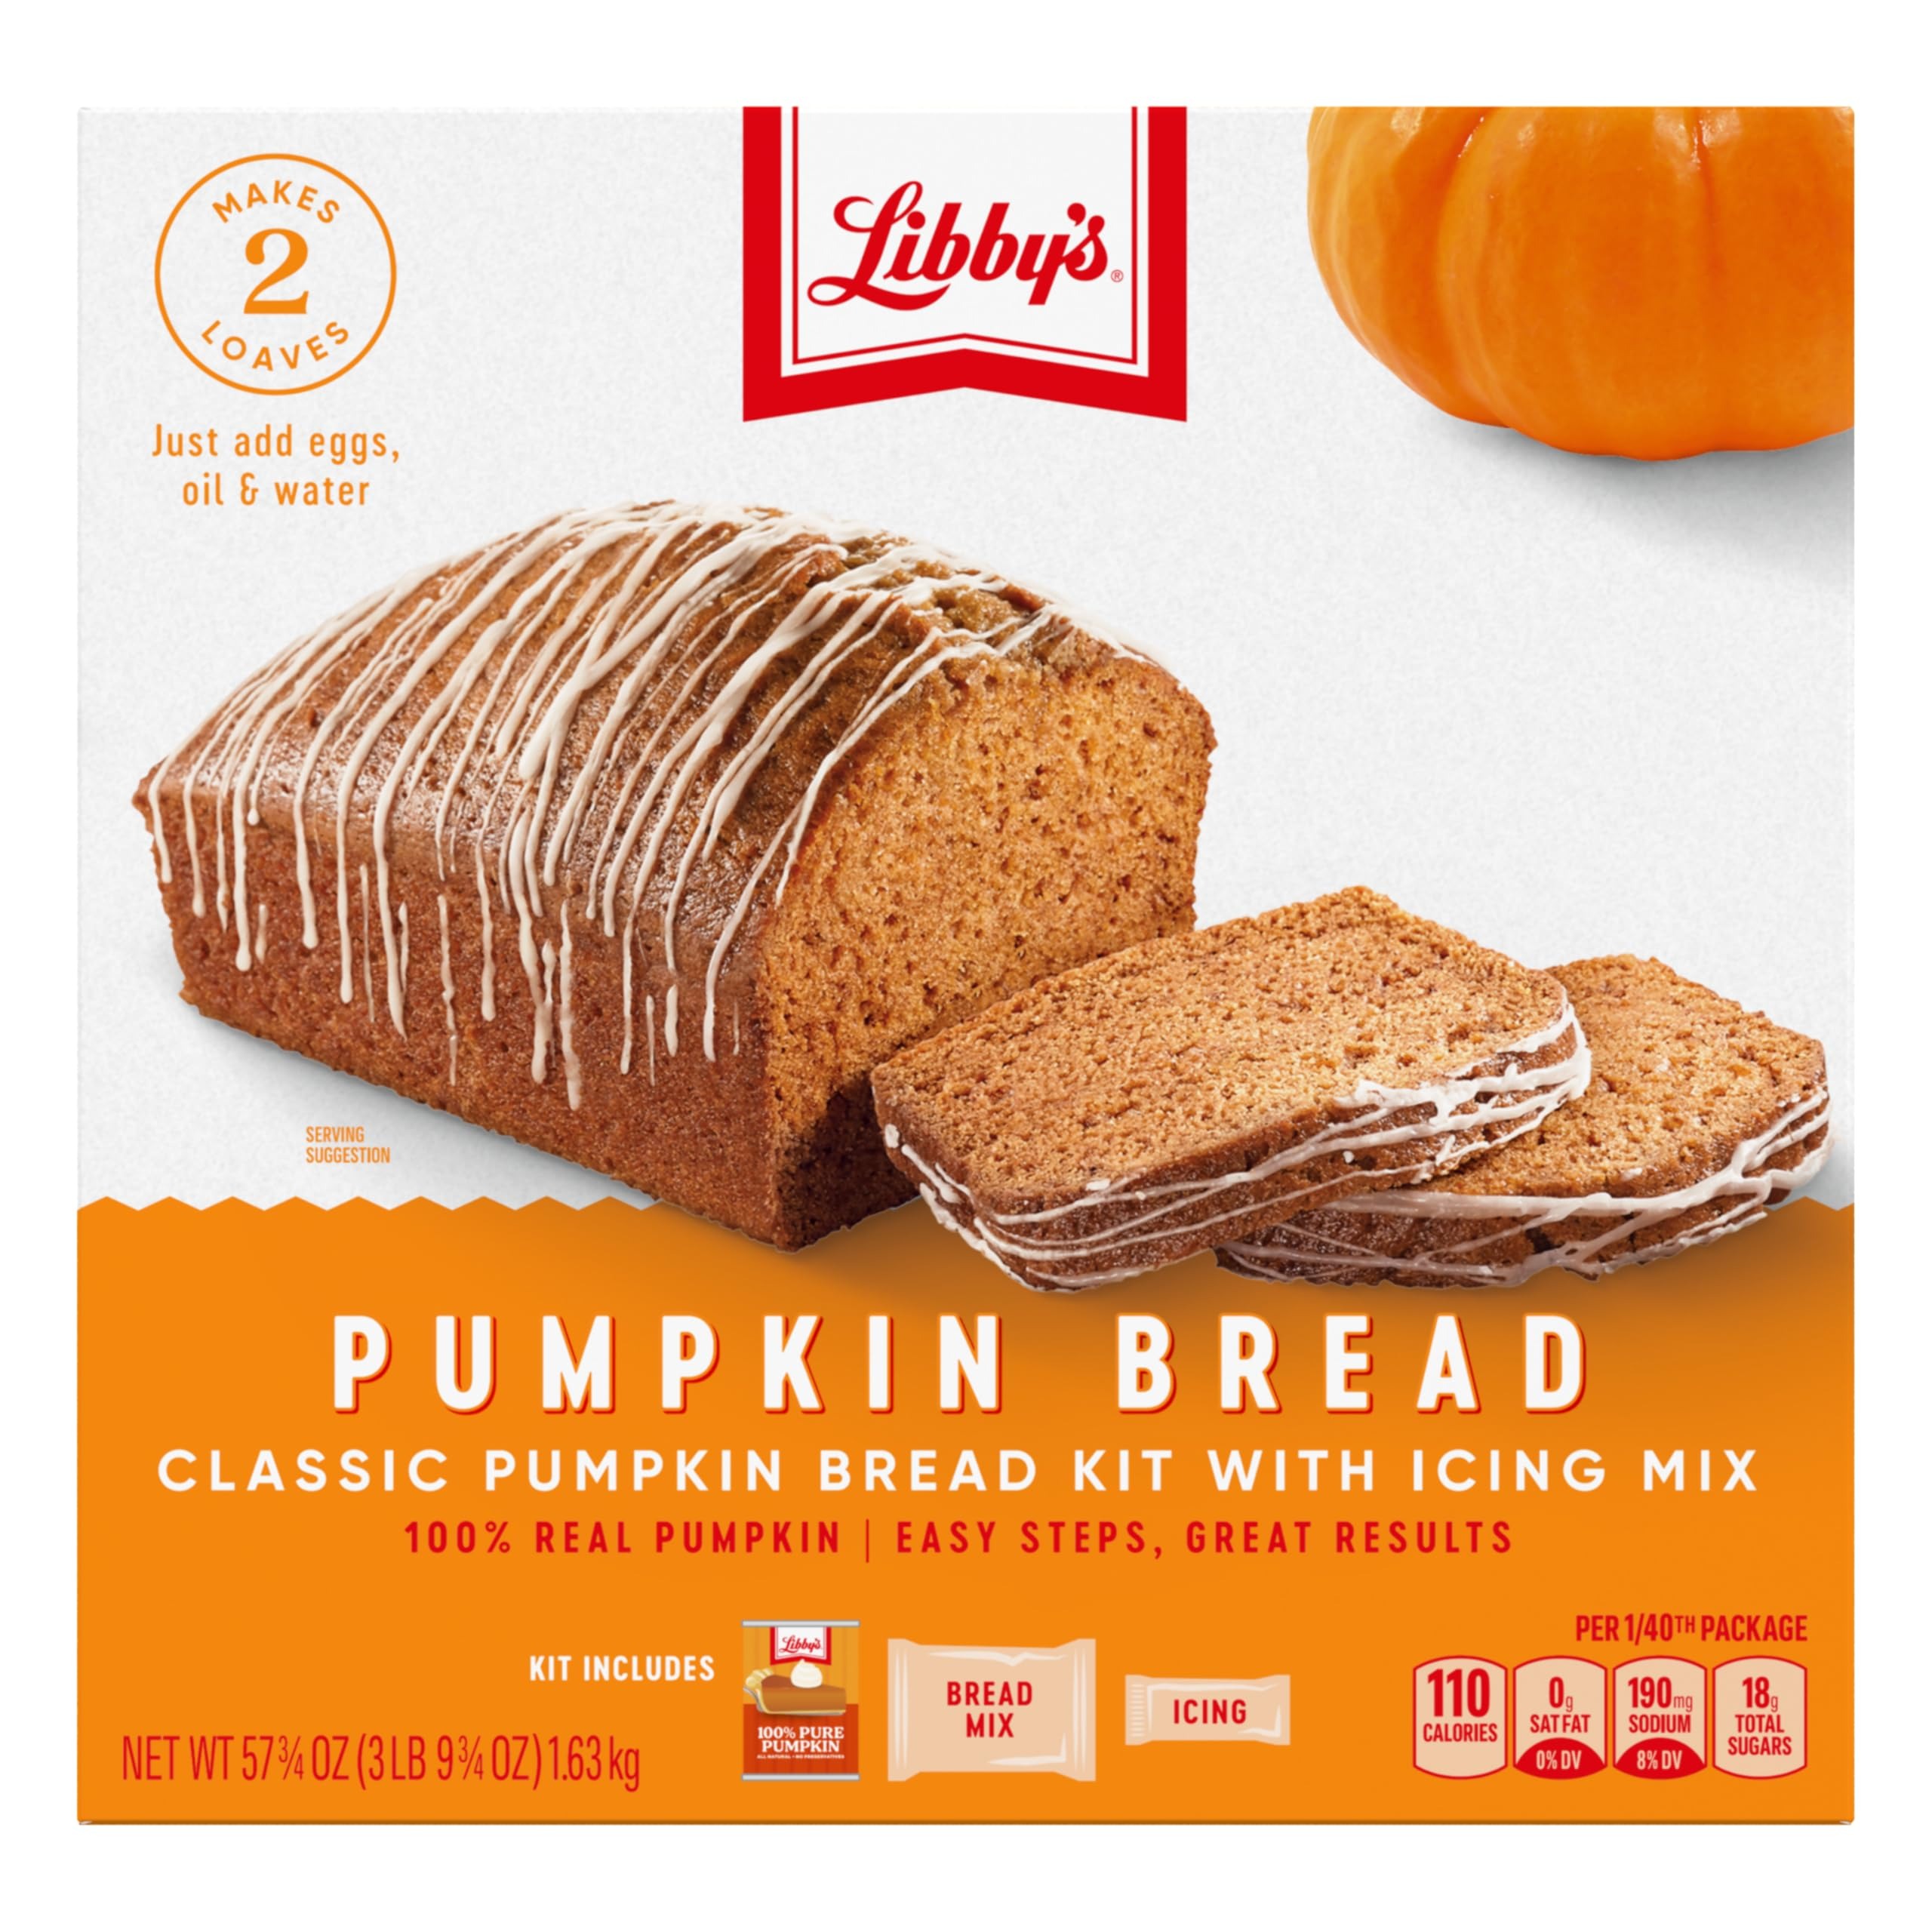
Item Name: LIBBY's Pumpkin Bread Kit with Icing Mix 57.75 Ounce Box
Bullet Point 1: Made with Libby's 100% Pure Pumpkin SNAP and EBT Eligible item
Bullet Point 2: Makes 2 Loaves
Bullet Point 3: Perfect for all your fall baking needs from loaves, muffins, scones, and more
Value: 57.75
Unit: Ounce

Price: 10.94